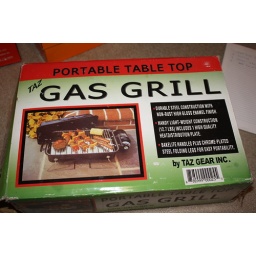
table top grill brand new in box $9